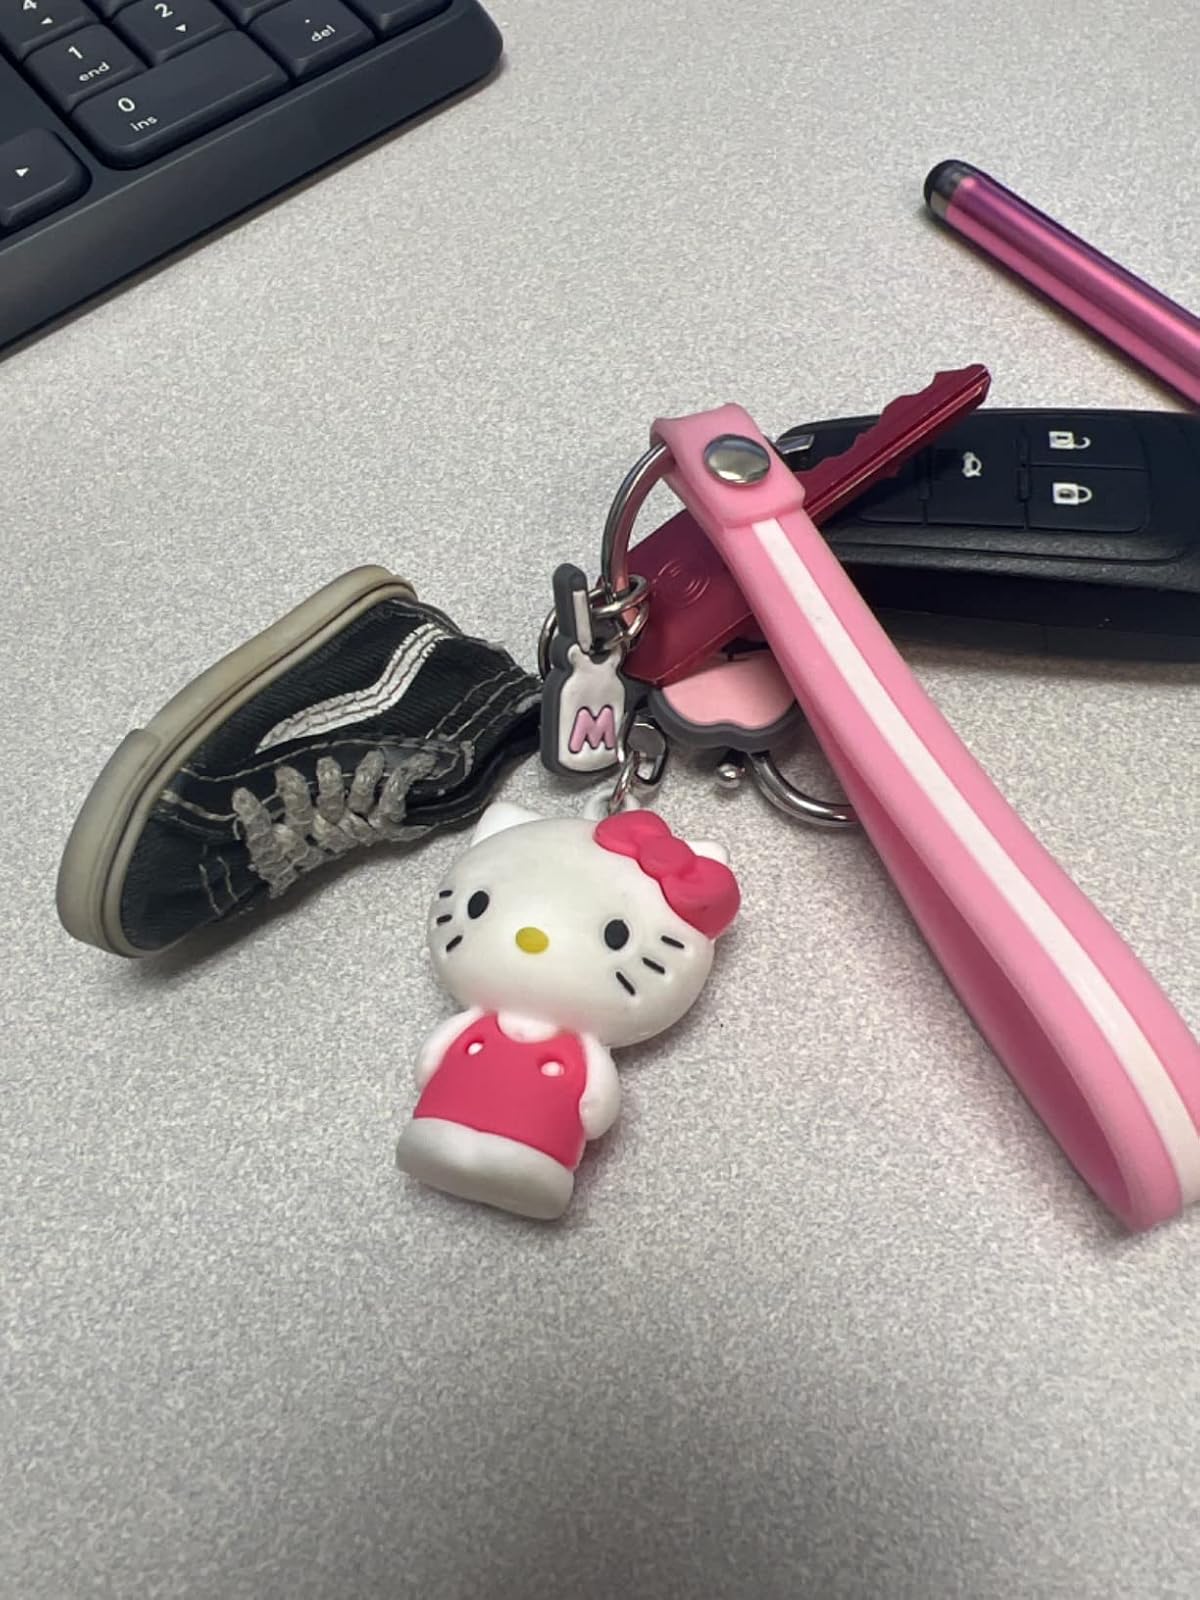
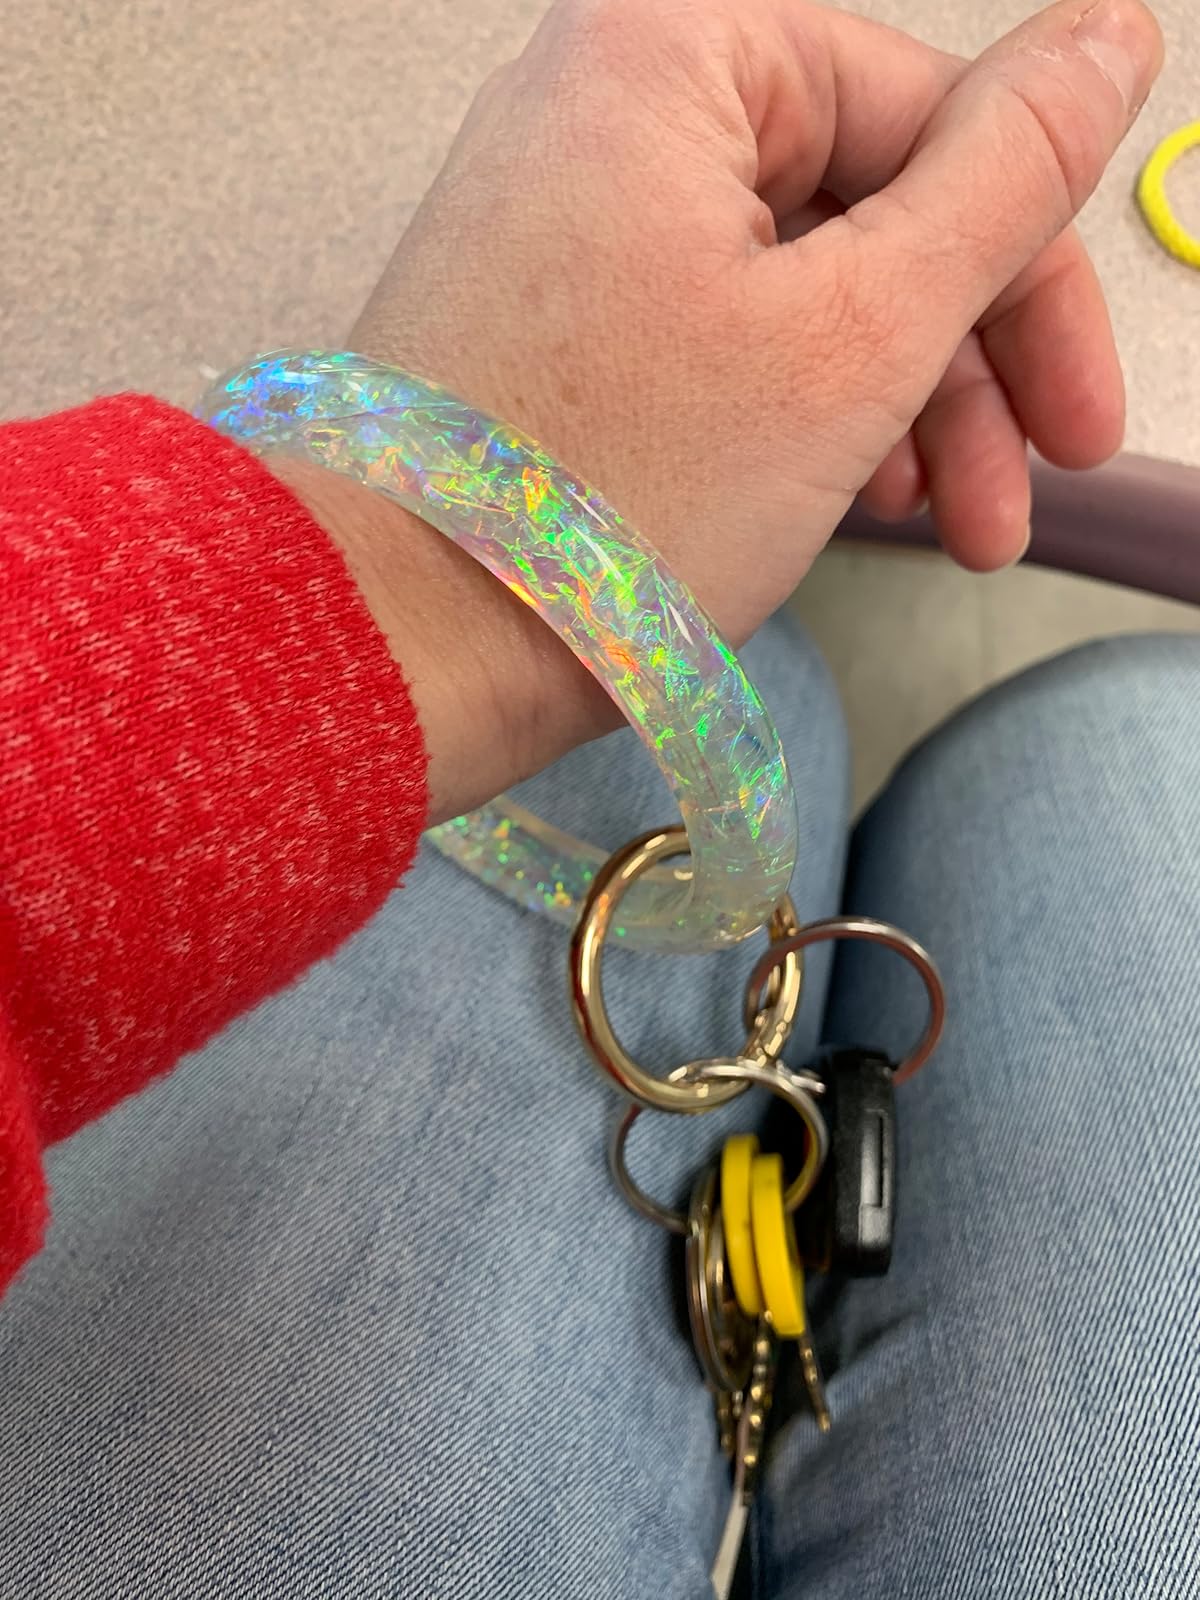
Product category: accessories_keychain
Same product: no